Sky position (RA, Dec in degrees): 186.728, 27.281
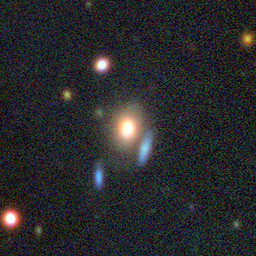
Galaxy morphology: In-between Round Smooth Galaxies